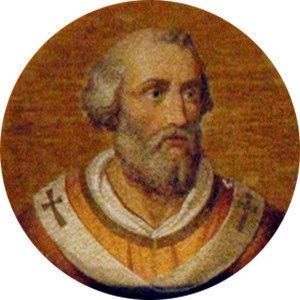
Cette page dresse une liste de personnalités mortes au cours de l'année 964 :